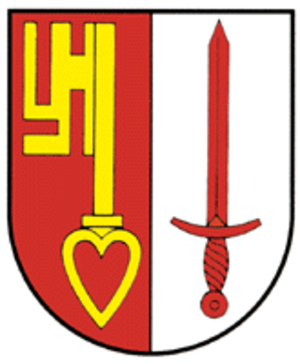
Vorderthal est une commune suisse du canton de Schwytz, située dans le district de March.